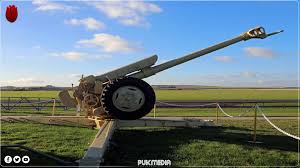
Label: D-30